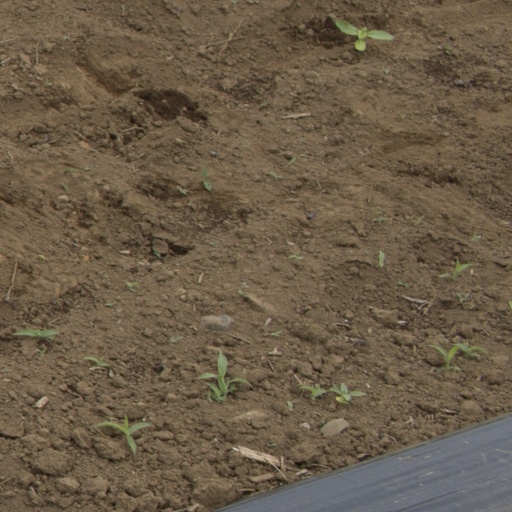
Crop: Jerusalem artichoke